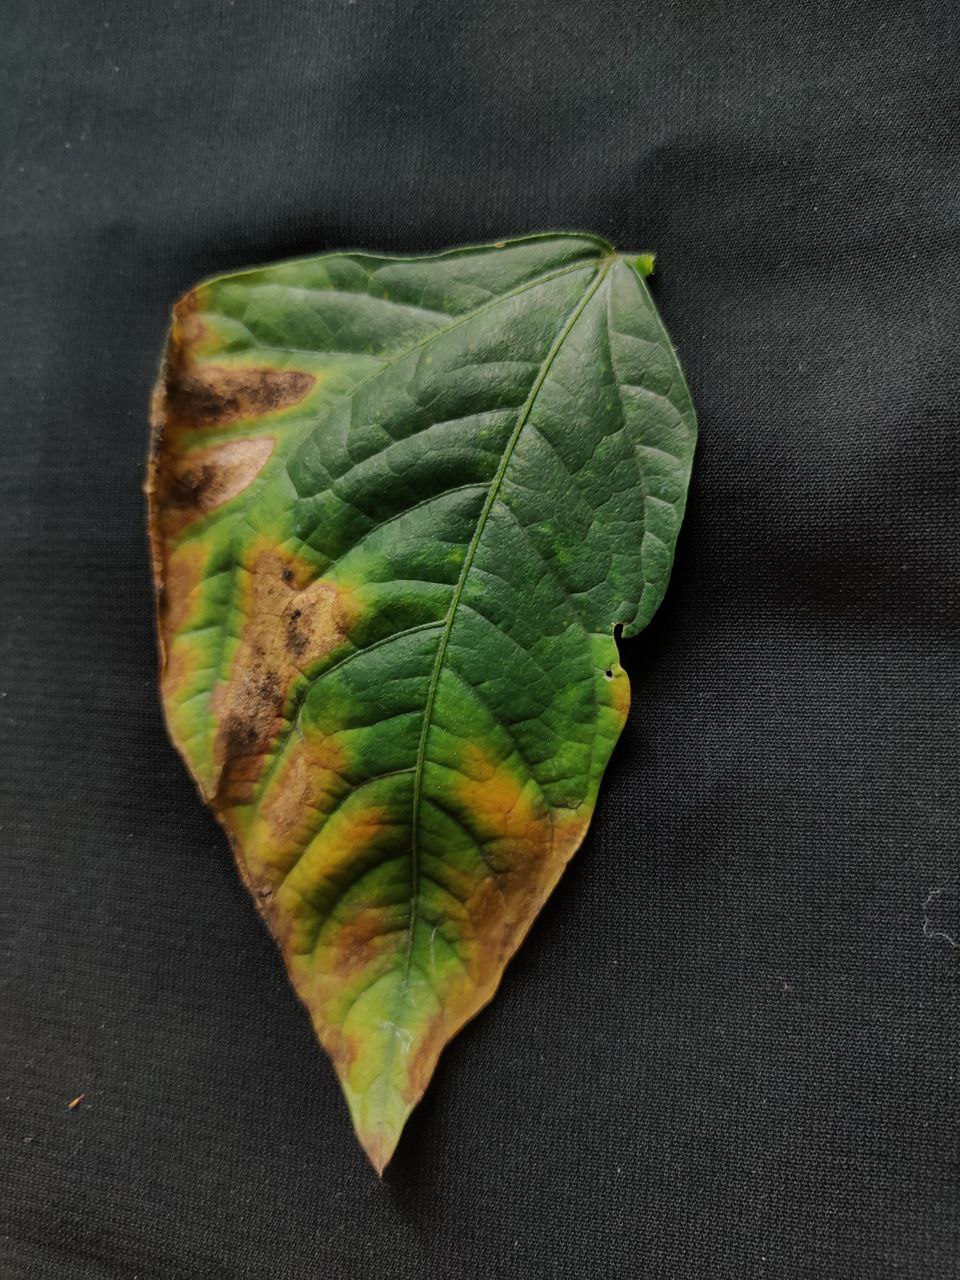
Crop: cowpea
Leaf condition: Bacterial wilt